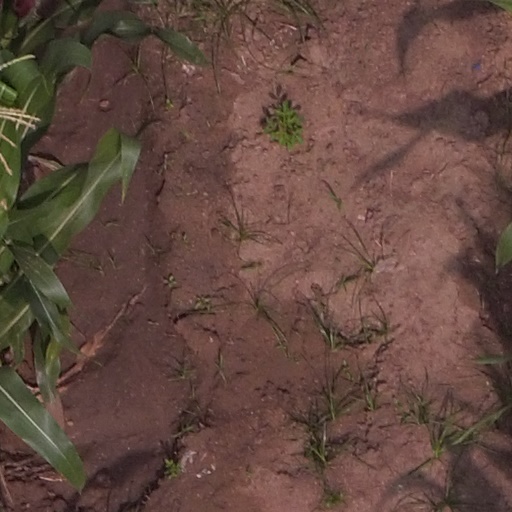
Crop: maize; corn